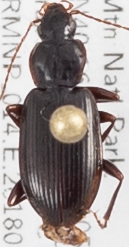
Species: Calathus advena
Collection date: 2018-08-06
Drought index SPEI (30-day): -0.23
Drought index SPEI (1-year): -1.082
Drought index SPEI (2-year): -0.46